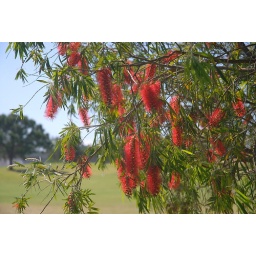
Each year around March our Australian Bottlebrush tree graces our backyard with its bright red pendants...